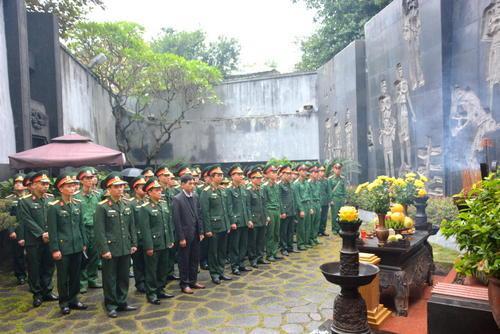
có nhiều đồng chí công an đang đứng ở khu tưởng niệm